Danzig (band)

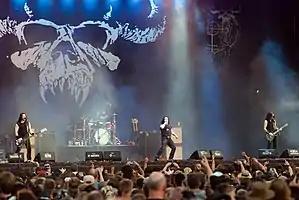
Danzig at Wacken Open Air 2018

Danzig is an American heavy metal band led by former Misfits and Samhain frontman Glenn Danzig. Formed in 1987 in Lodi, New Jersey out of the latter band, its "classic" lineup included the eponymous vocalist and keyboardist (real name Glenn Anzalone), guitarist John Christ (real name John Knoll), bassist Eerie Von (real name Eric Stellmann) and drummer Chuck Biscuits (real name Charles Montgomery). Earning a major hit with a live version of its 1988 song "Mother", the band's musical style fuses gothic atmospheres with blues-infused rock and metal. As of 2023, Danzig has released 12 studio albums (two consisting entirely of cover versions), two EPs, one live album, and one compilation album.